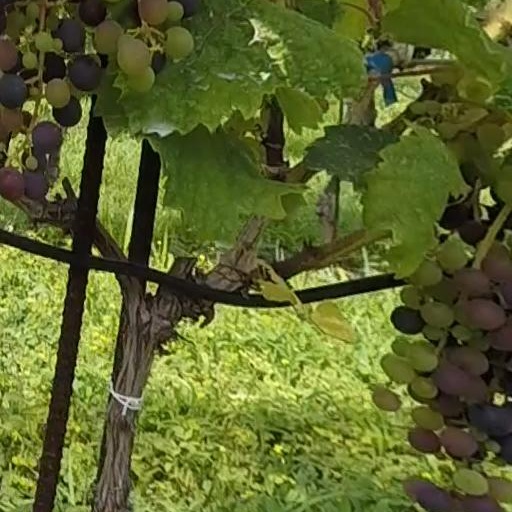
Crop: grape